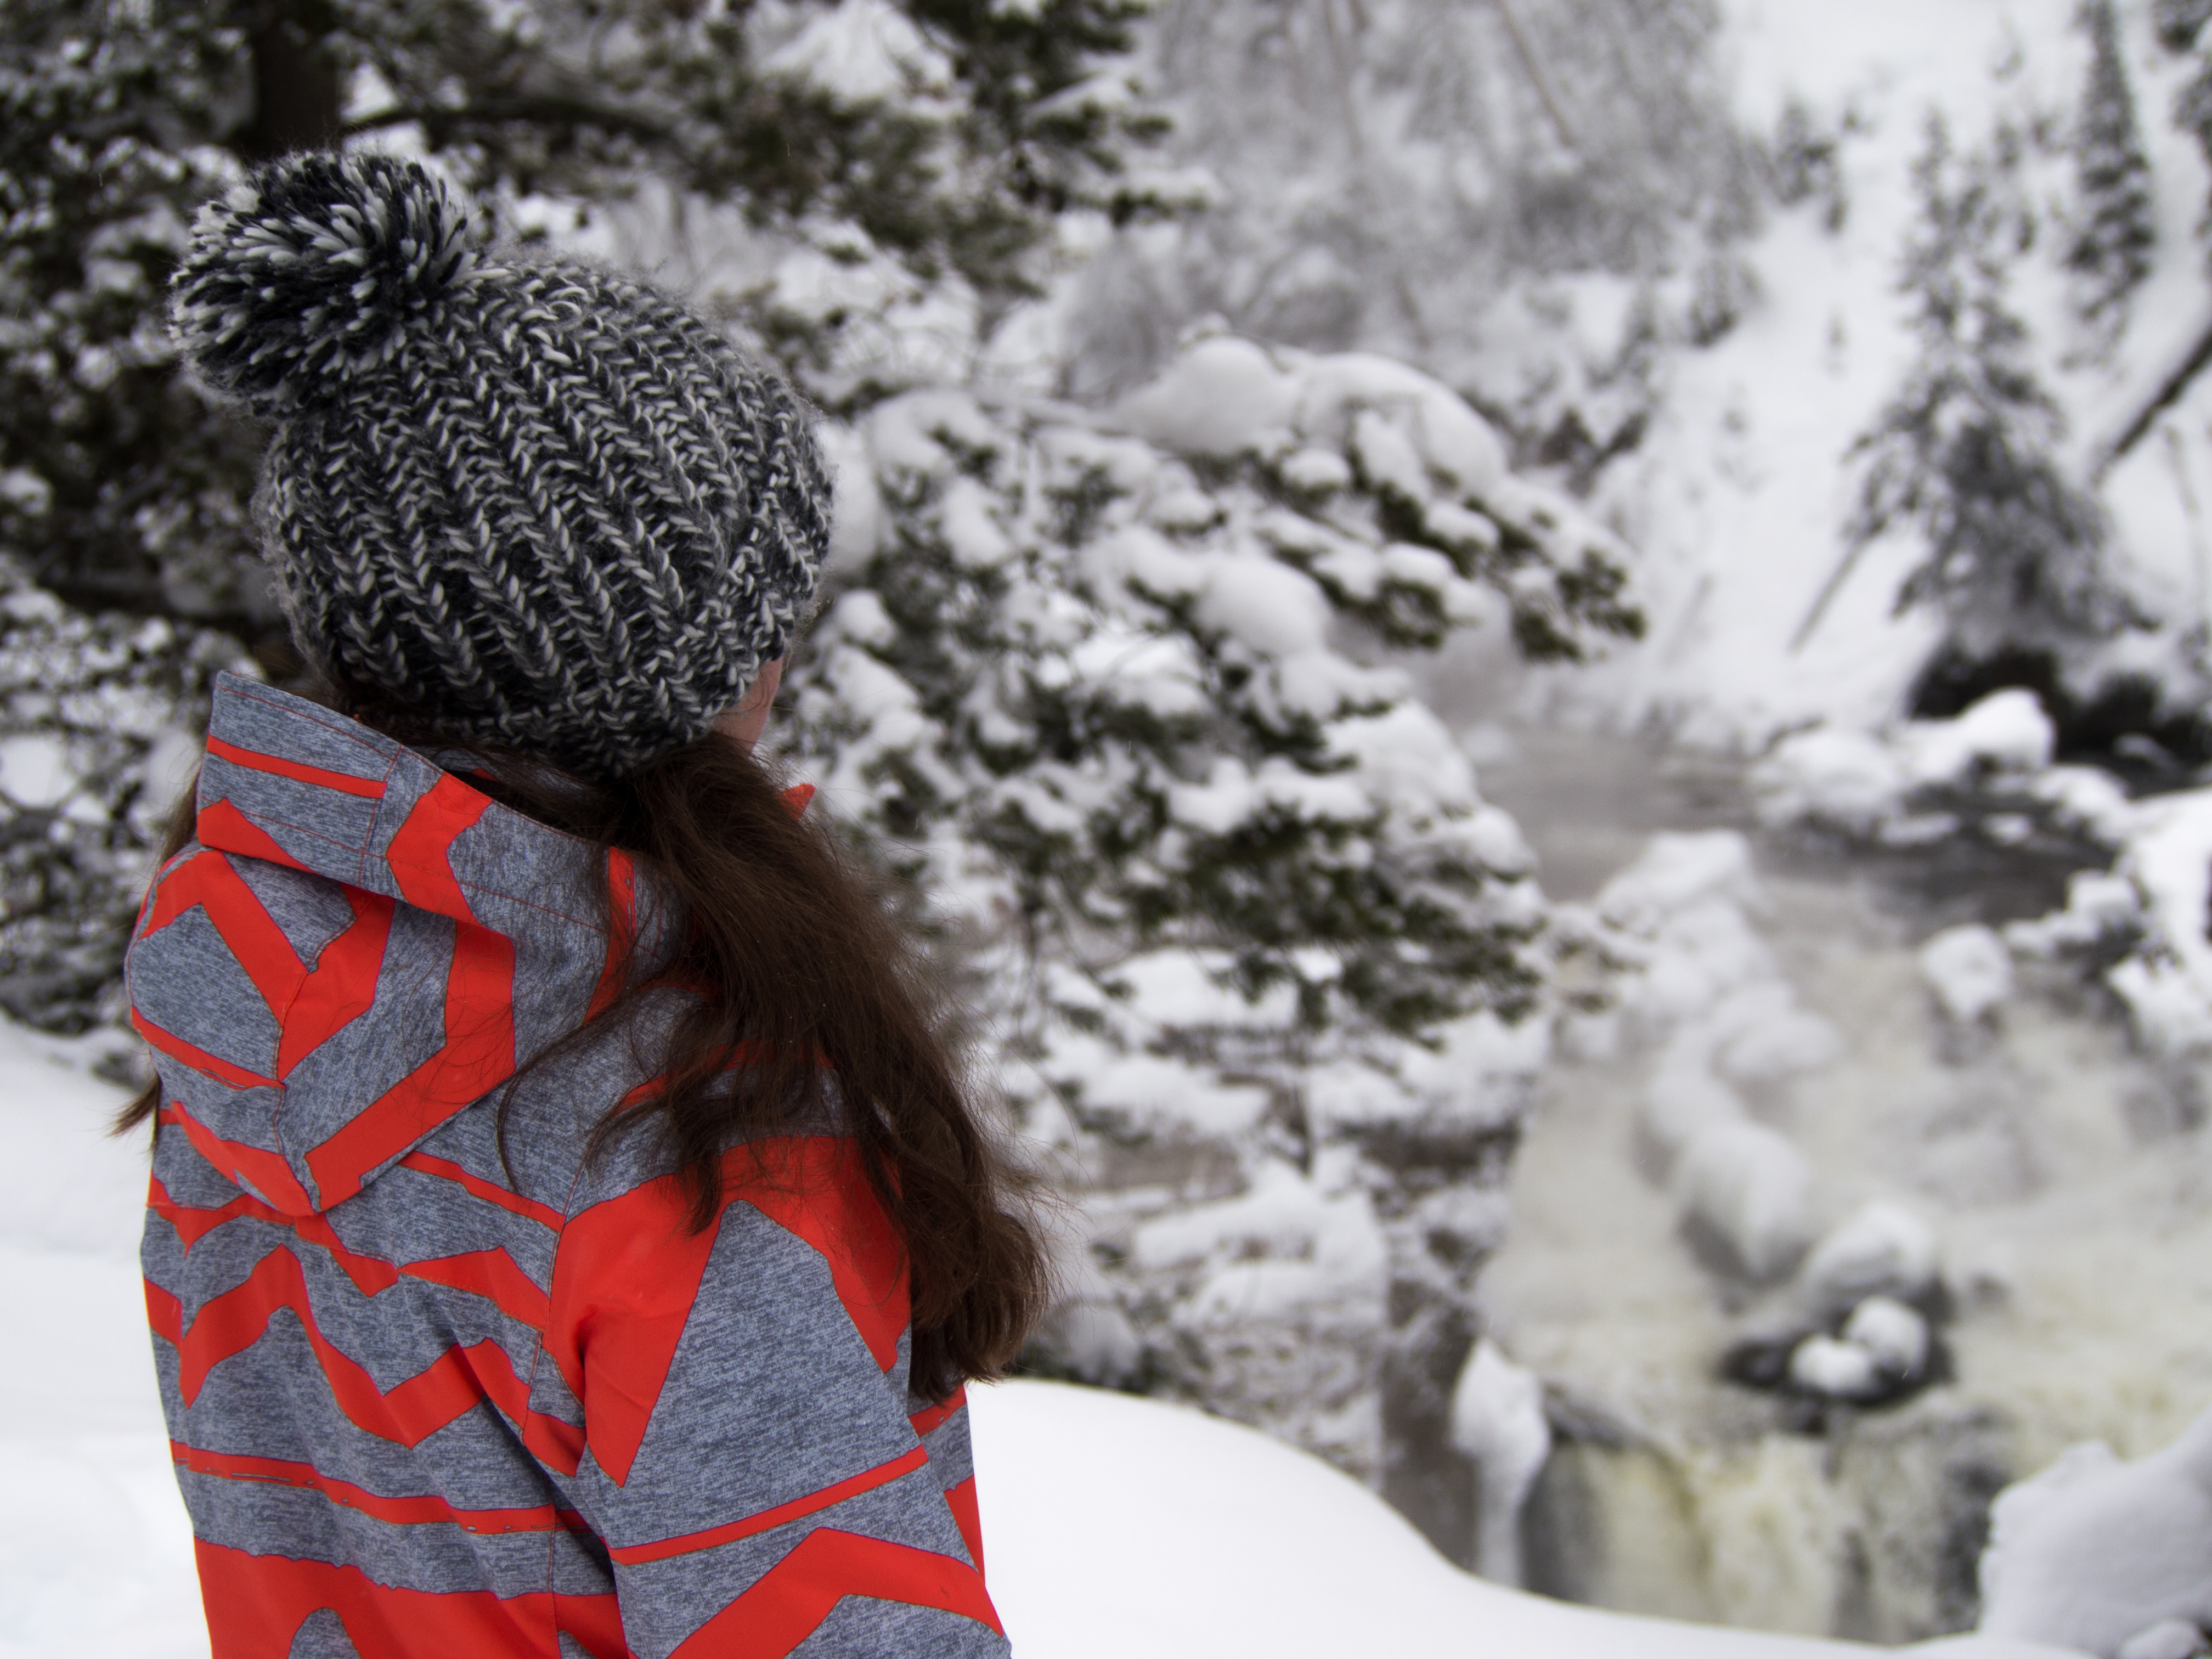
snow, winter, spring, weather, season, footwear